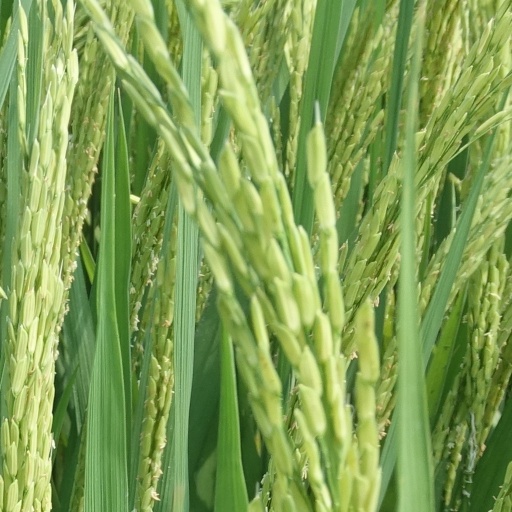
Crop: rice